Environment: real
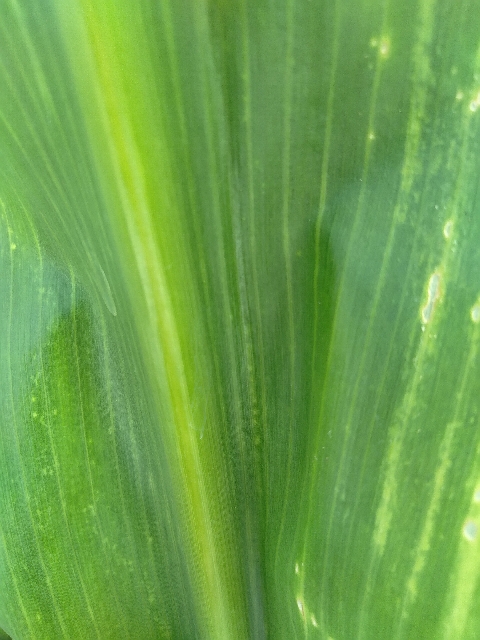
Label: lethal_necrosis